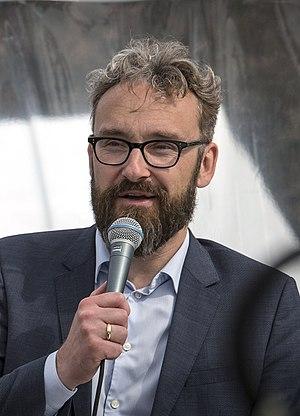
Ole Birk Olesen, né le 21 décembre 1972 à Gram, est un homme politique danois membre d'Alliance libérale.